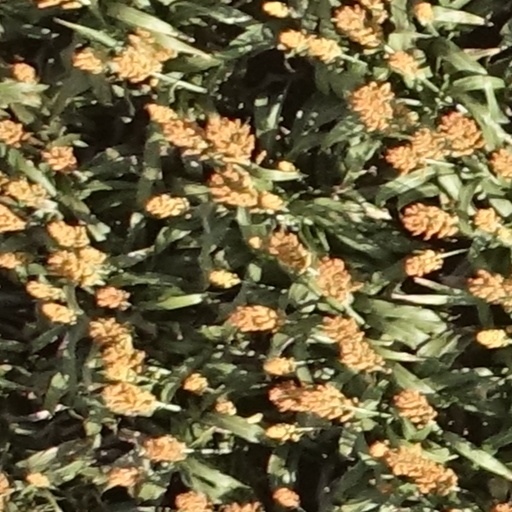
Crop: sorghum